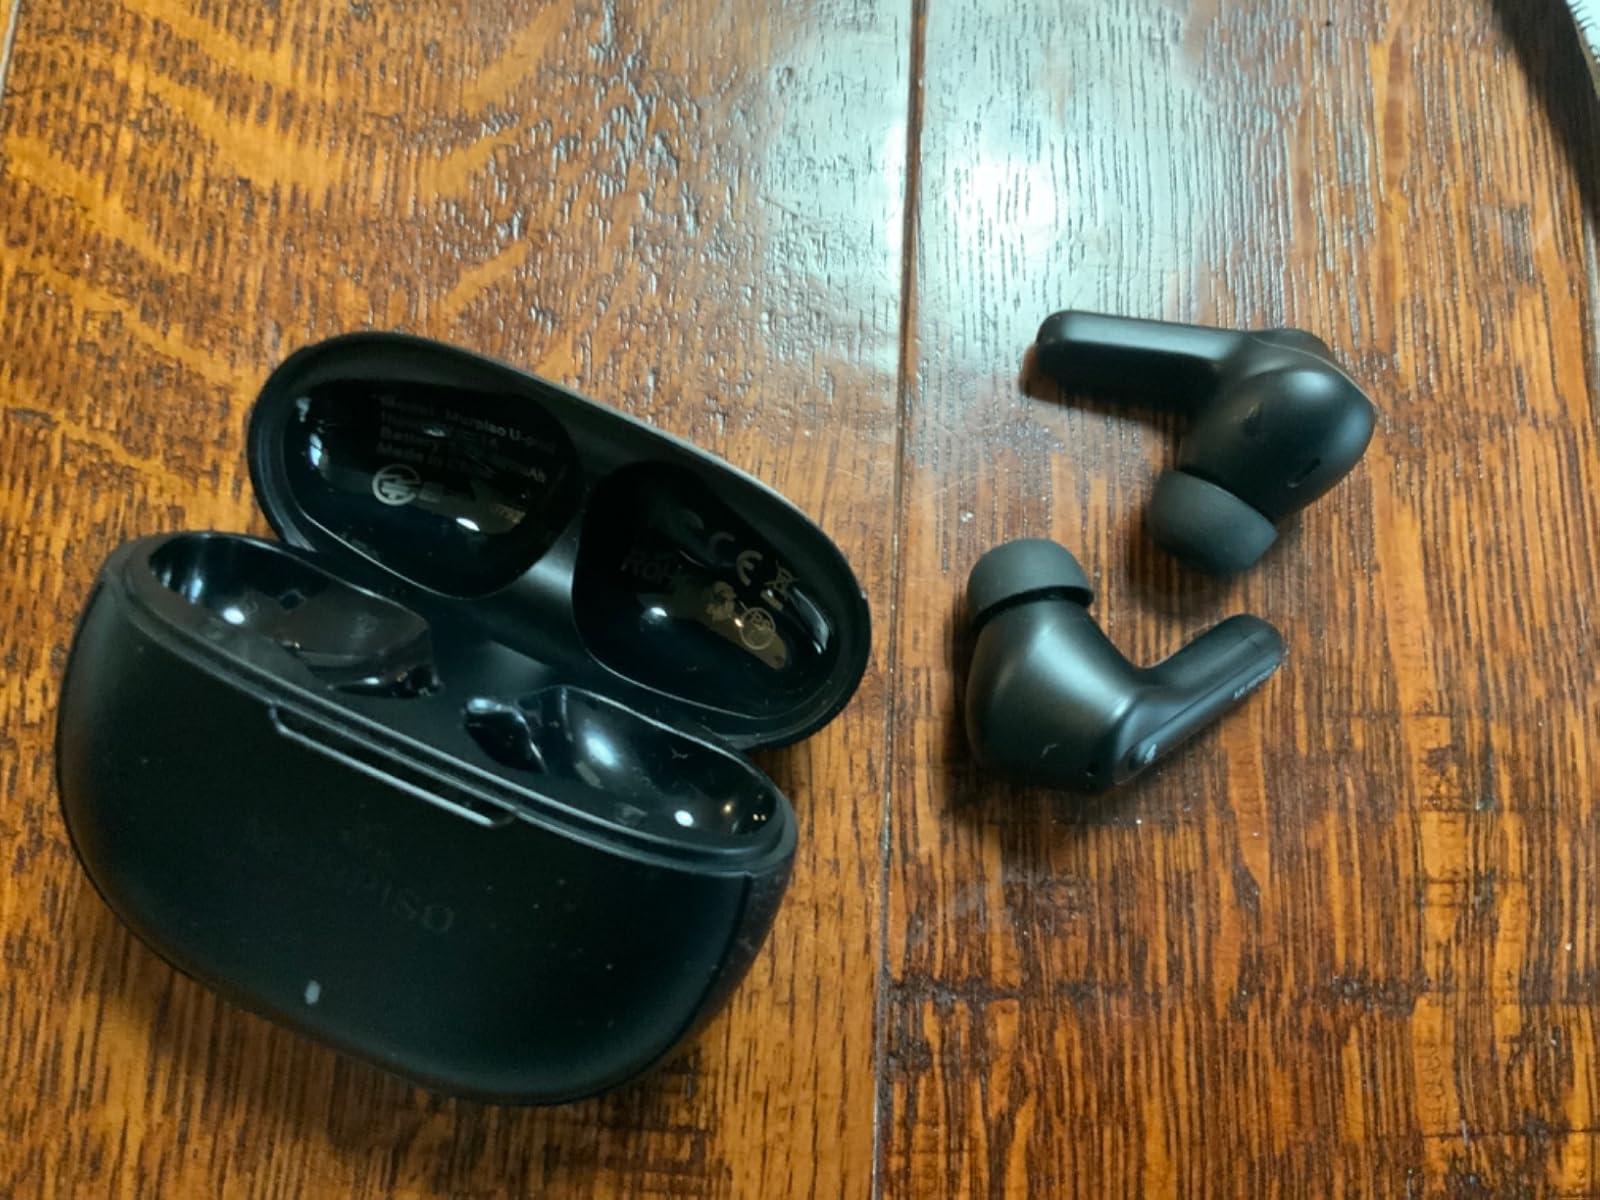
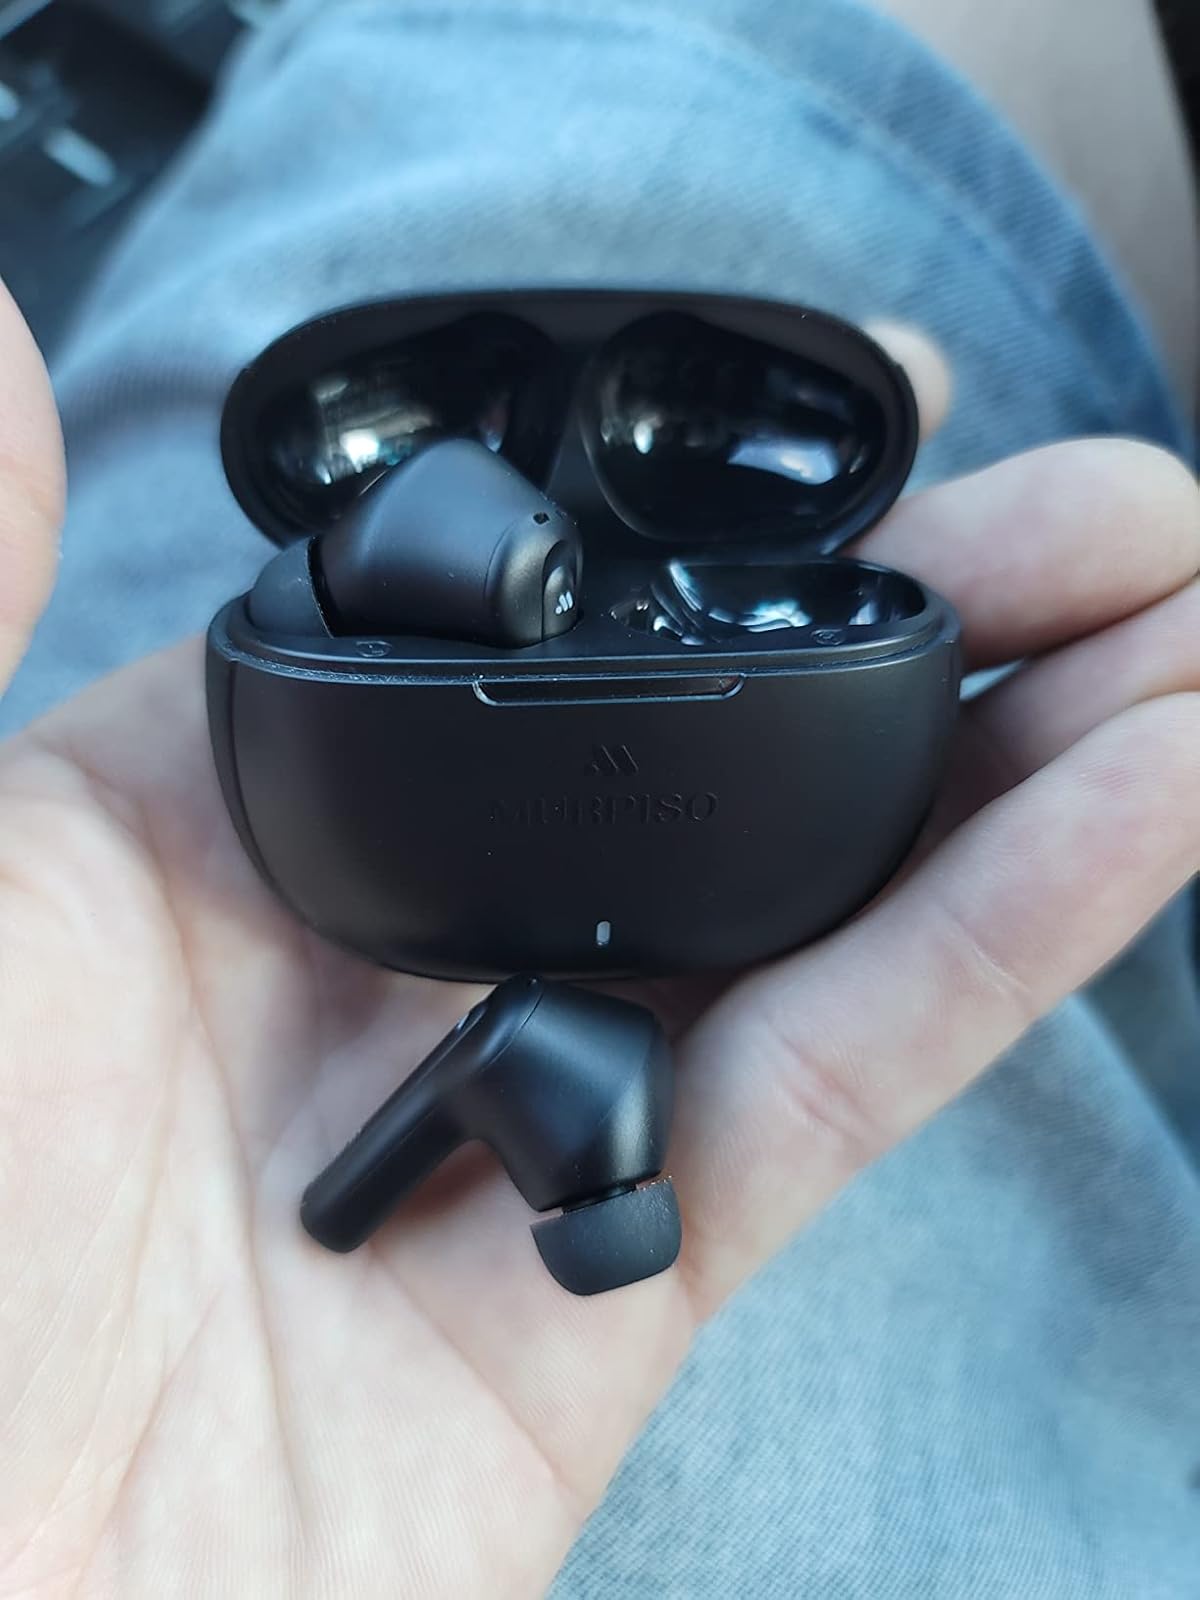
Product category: earbuds
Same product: yes